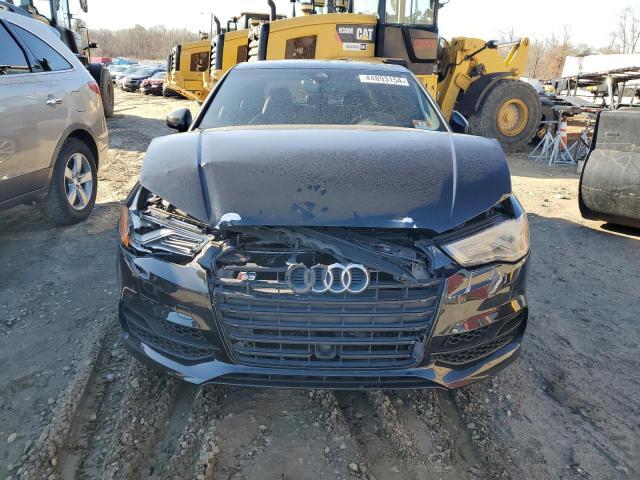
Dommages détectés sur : pare-choc avant, feu avant droit, capot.
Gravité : majeur